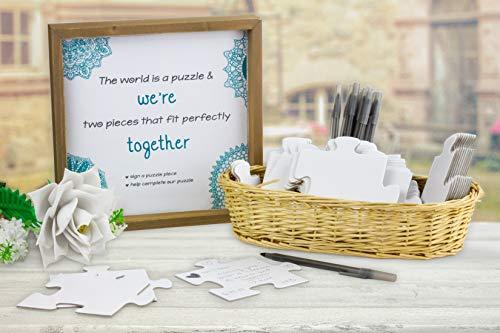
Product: Hygloss Products Blank Community Puzzle - Create-A-Size - Fun Group Activity - Great for Parties, Weddings, Classroom, Office & More - 84” x 44” - 200 Center Pieces - 200 Guests
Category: Toys & Games | Puzzles | Jigsaw Puzzles
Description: A UNIQUE GROUP EXPERIENCE - This unique community puzzle is sure to liven up any party or event as it makes for a perfect group activity.
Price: $36.95
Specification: ASIN:B07B4V1KYX|ShippingWeight:8.08pounds(Viewshippingratesandpolicies)|DateFirstAvailable:February22,2018